Fredrik Elfving

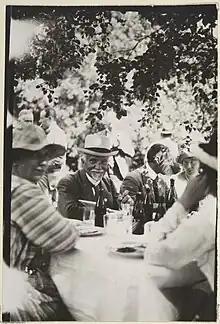
Fredrik and Thyra Elfving in Helsinki in the mid-1920s

Elfving married Thyra Ingman (1870–1939), with whom he had four children, two girls and two boys: Rabbe Fredrik Elfving (1899–1966), Brita Elfving (1900–1917), Astrid Elfving (later Kyreniua) (1902–1982), and Erik Gustav Elfving (1908–1984). His youngest son Erik Gustav became a well-known mathematician and statistician.